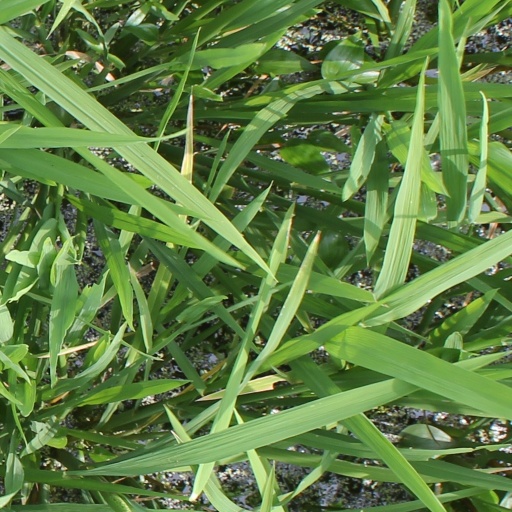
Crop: rice